Brandenburg–Prussia

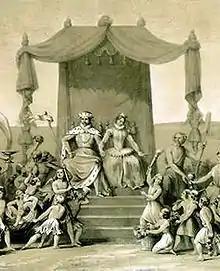
A 19th century visualizing the emergence of Brandenburg–Prussia through the marriage of John Sigismund, Margrave of Brandenburg to Duchess Anna of Prussia

The Margraviate of Brandenburg had been the seat of the main branch of the Hohenzollerns, who were prince-electors in the Holy Roman Empire, since 1415. In 1525, by the Treaty of Krakow, the Duchy of Prussia was created through partial secularization of the State of the Teutonic Order. It was a vassal of the Kingdom of Poland and was governed by Duke Albert of Prussia, a member of a cadet branch of the House of Hohenzollern. On behalf of her mother Elisabeth of the Brandenburgian Hohenzollern, Anna Marie of Brunswick-Lüneburg became Albert's second wife in 1550, and bore him his successor Albert Frederick. In 1563, the Brandenburgian branch of the Hohenzollern was granted the right of succession by the Polish crown. Albert Frederick became duke of Prussia after Albert's death in 1568. His mother died in the same year, and thereafter he showed signs of mental disorder. Because of the duke's illness, Prussia was governed by Albert's nephew George Frederick of Hohenzollern-Ansbach-Jägersdorf (1577–1603). In 1573, Albert Frederick married Marie Eleonore of Jülich-Cleves-Berg, with whom he had several daughters.